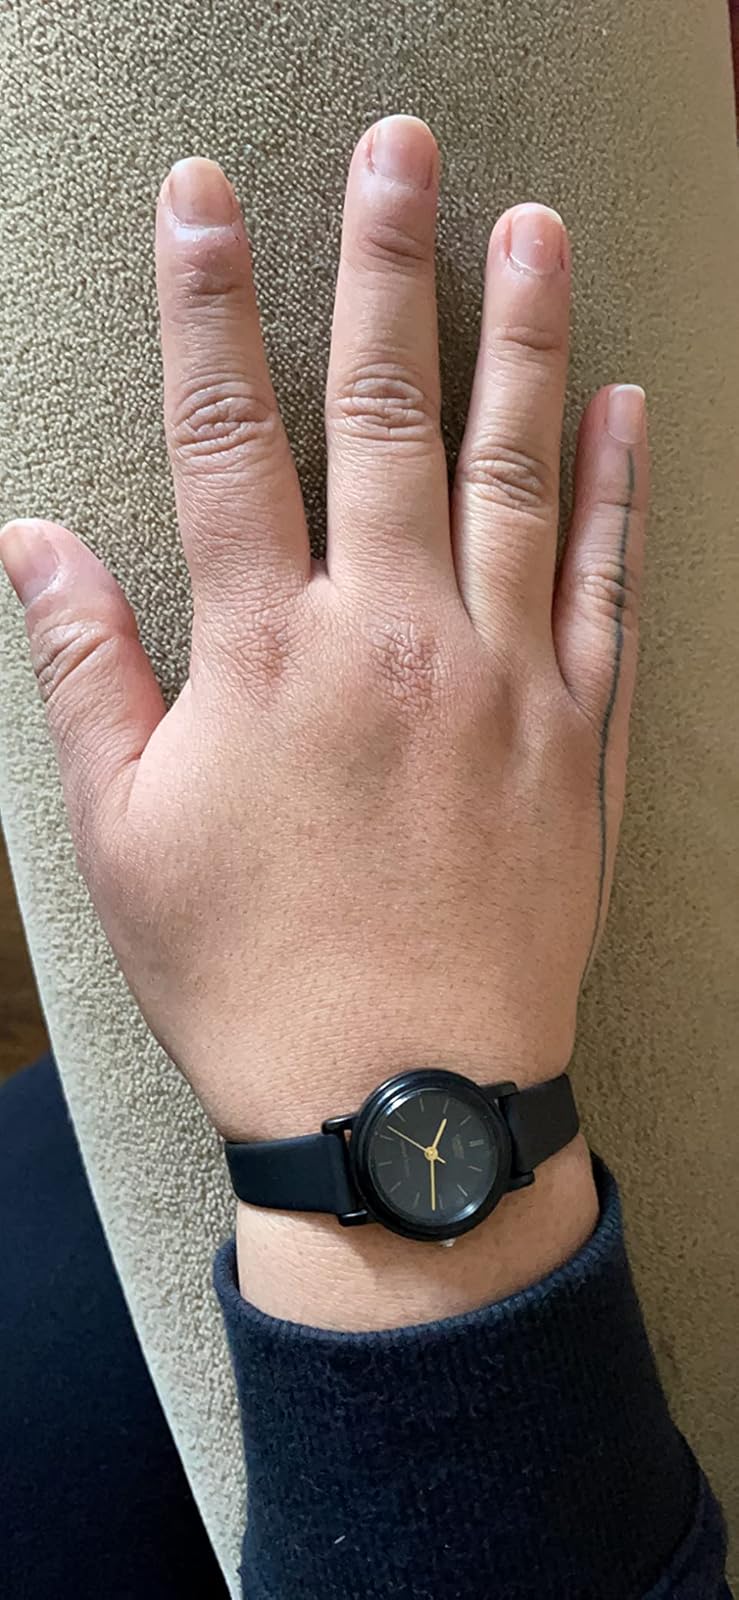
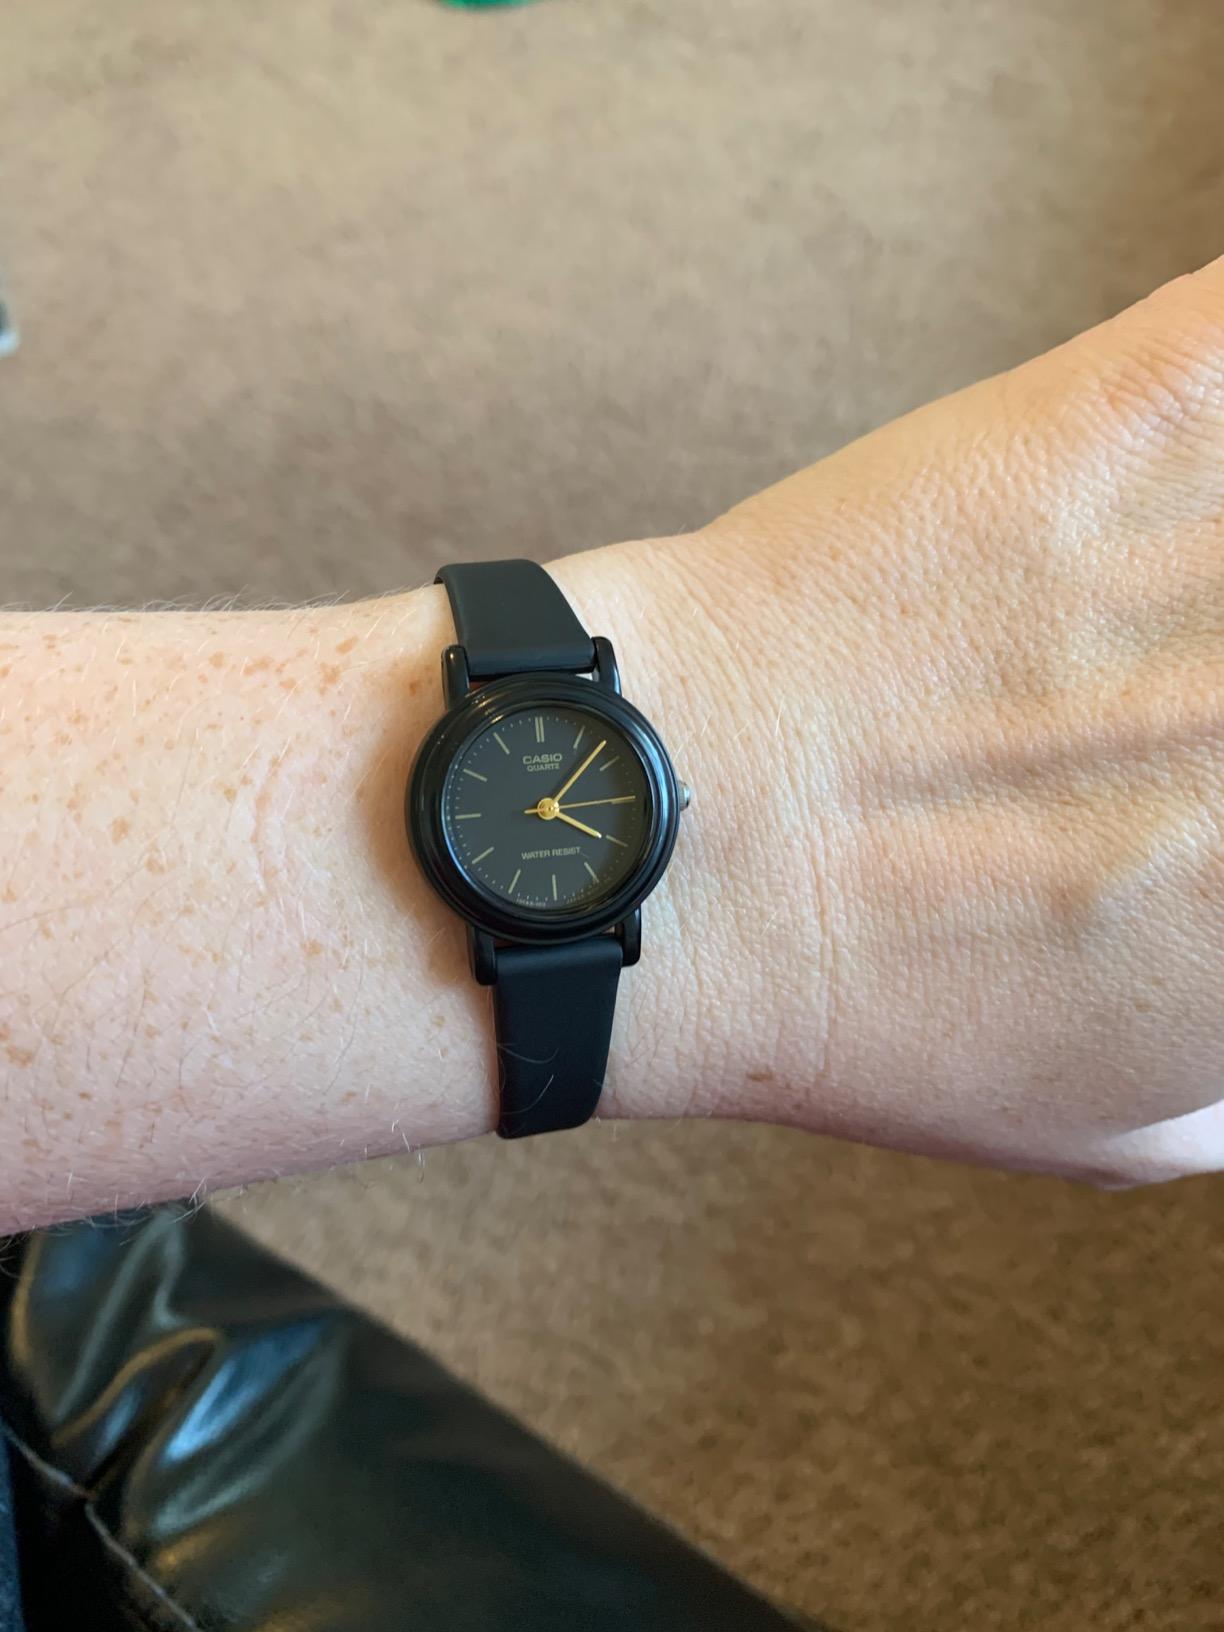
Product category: accessories_watch
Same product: yes